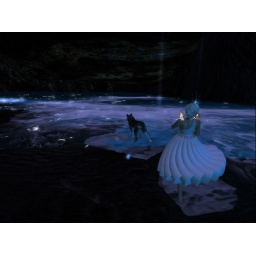
this reminded me of my childhood, always running loose in the woods with dogs and cats as my friends :)